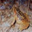
Label: frog